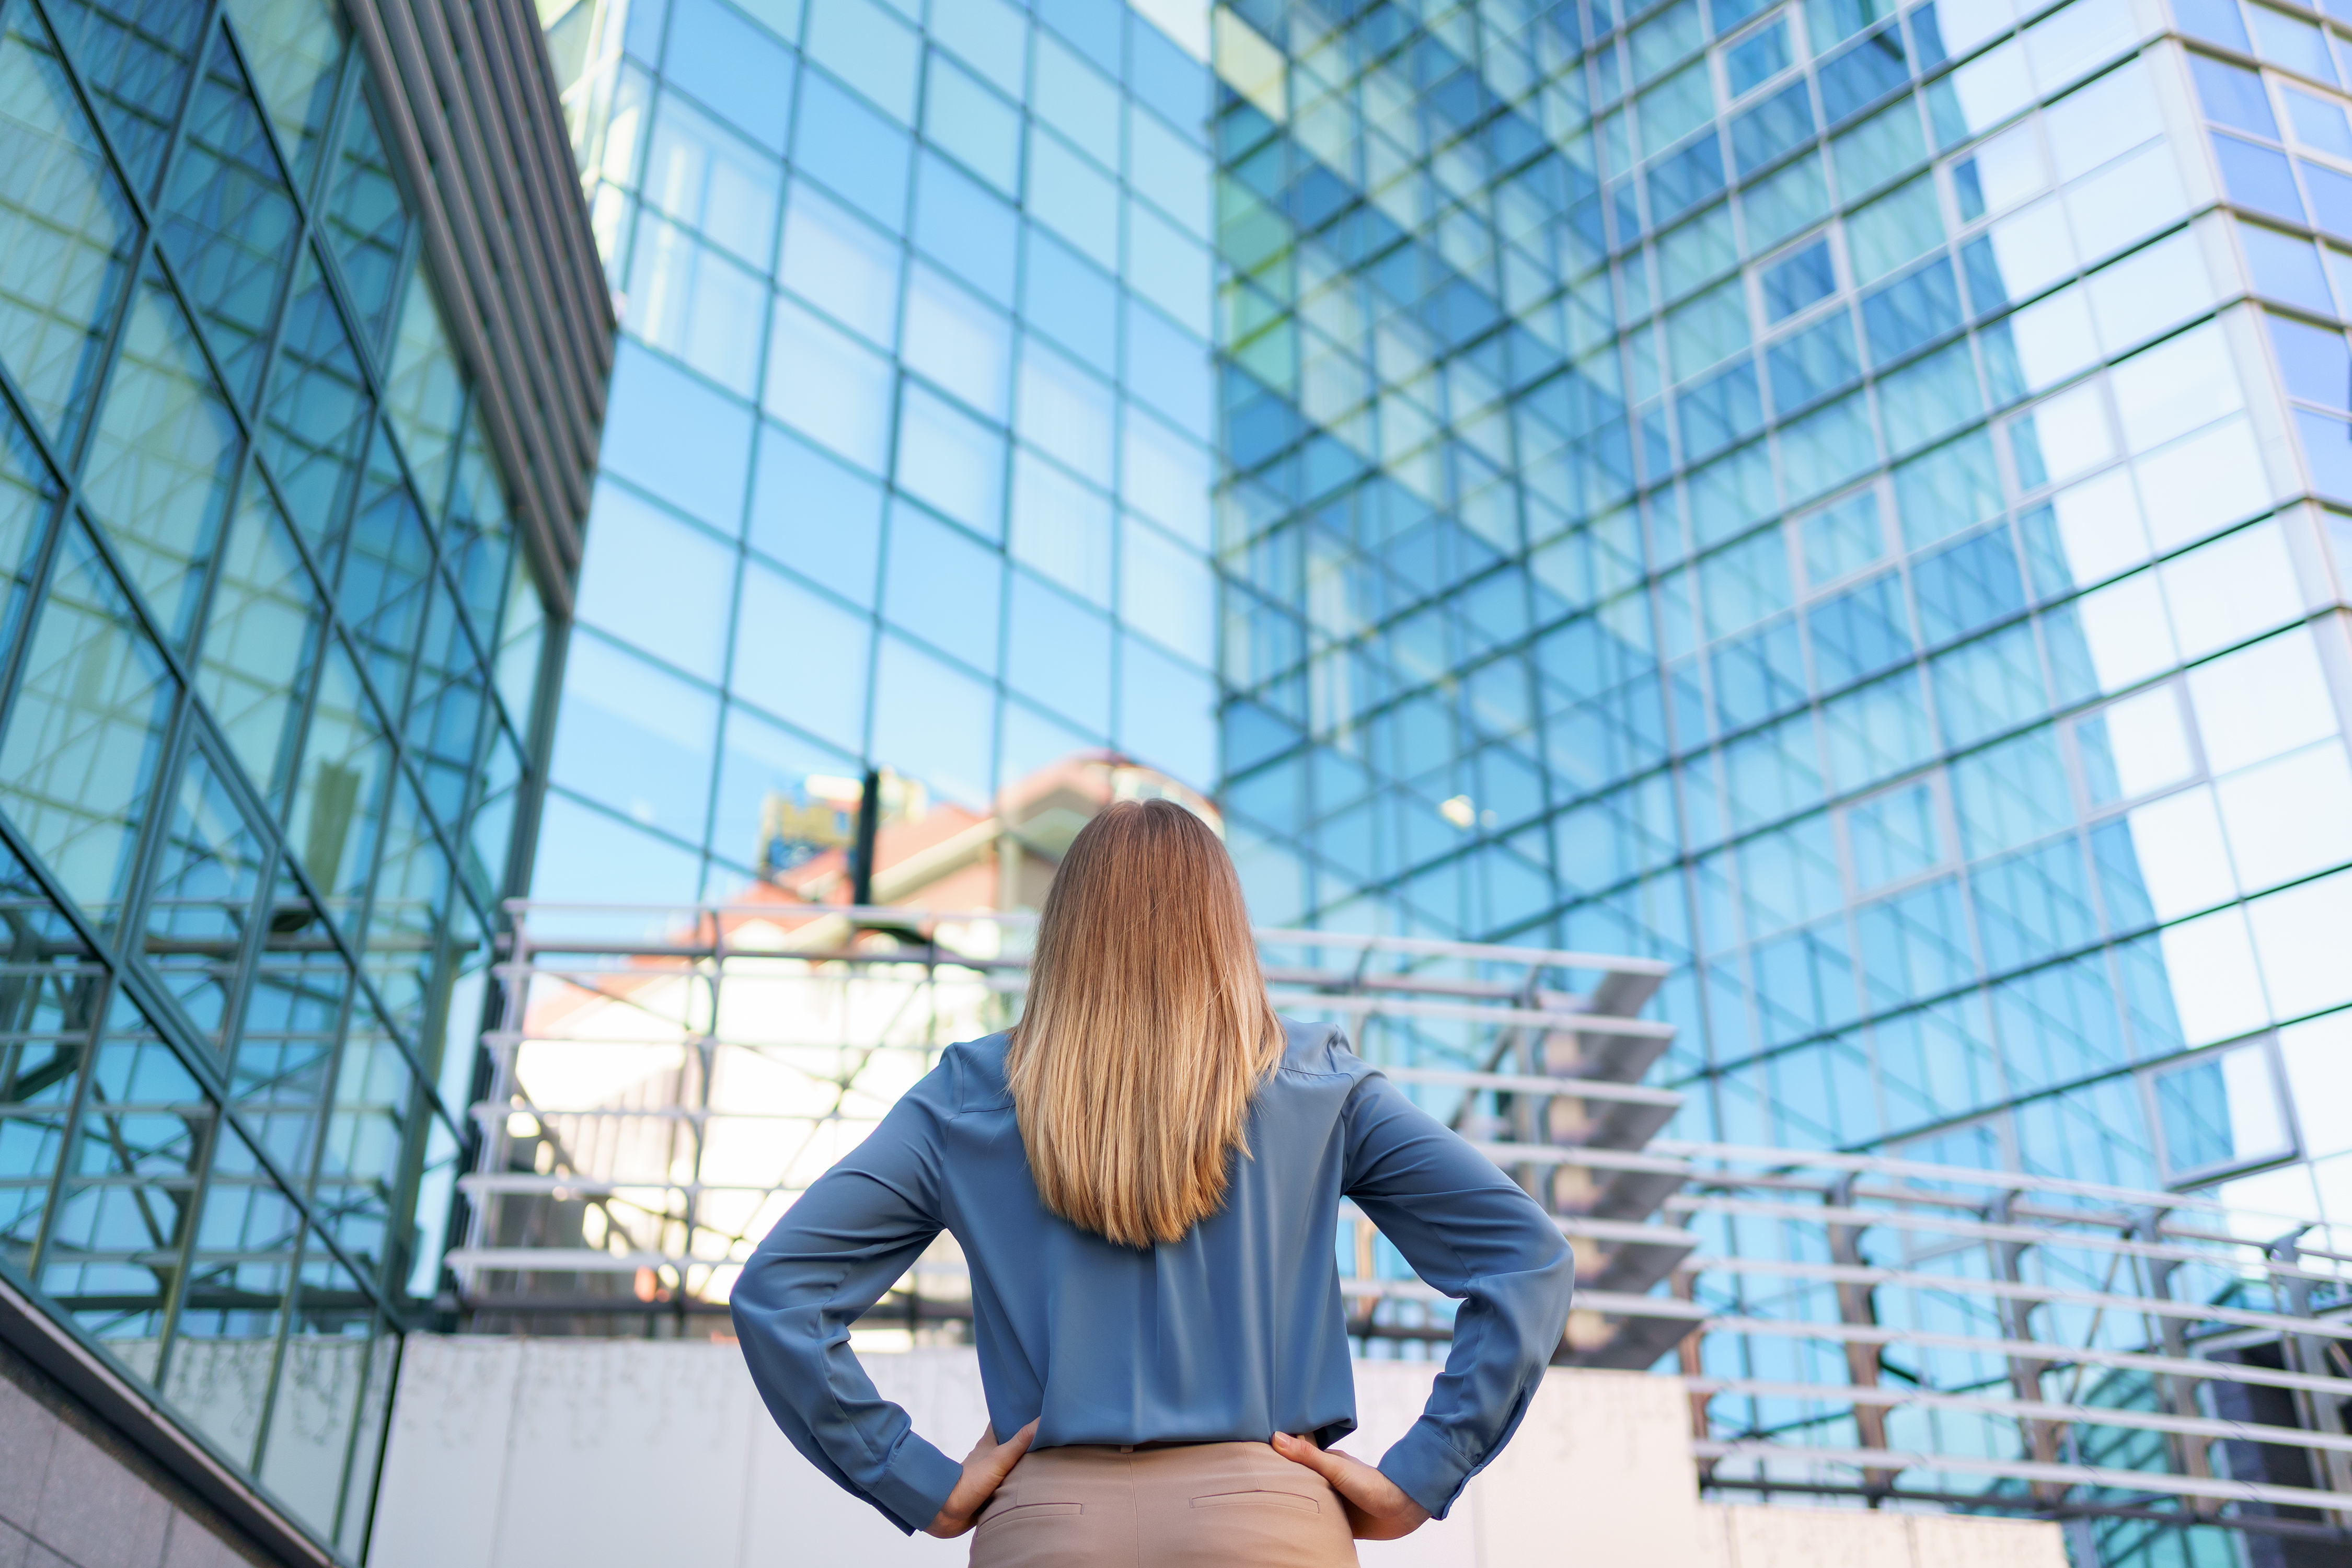
business, modern, young, city, woman, skyscraper, female, building, outdoor, lifestyle, people, view, office, person, architecture, cityscape, high, hand, back, window, lady, future, corporate, broker, employment, economist, lawyer, company, women, internet, job, looking, aspiration, contemporary, vision, work, worker, executive, center, downtown, new, caucasian, blue, daytime, metropolitan area, urban area, real estate, commercial building, daylighting, photography, tower block, sitting, electric blue, businessperson, travel, symmetry